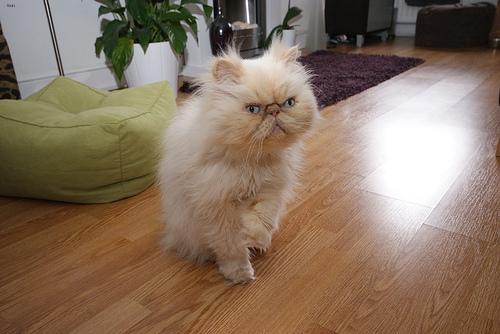
Breed: Persian